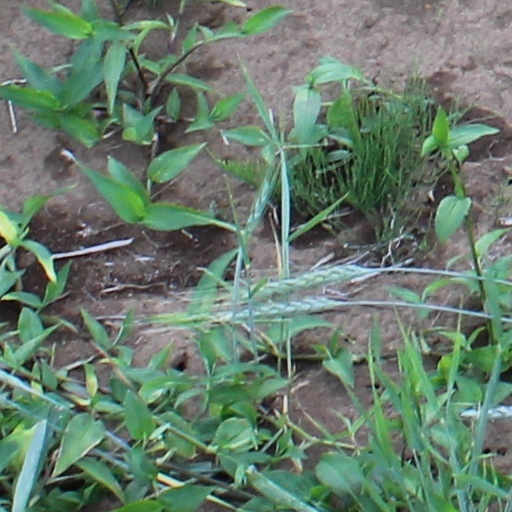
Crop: wheat